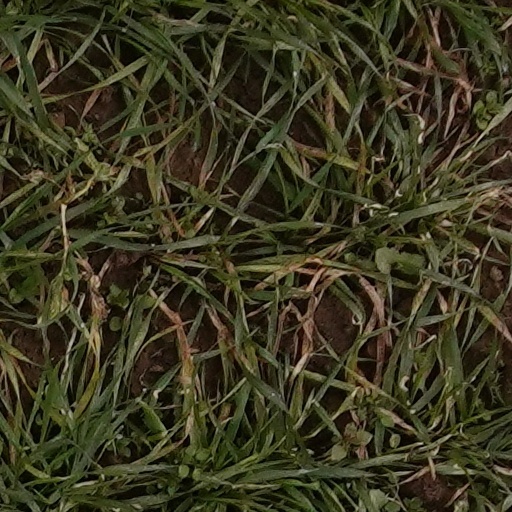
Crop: wheat